Equestrian statue of George IV, Trafalgar Square

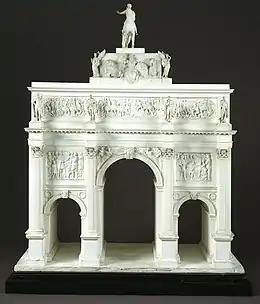
Model of John Nash's original design for Marble Arch, featuring the statue of George IV on top of the arch

Sir Francis Leggatt Chantrey originally designed the statue to stand on top of Marble Arch in its original position as the entrance to Buckingham Palace, following architecture work by John Nash. Edward Blore took over the work, and his redesign to reduce costs removed the Chantrey statue. Chantrey's work was funded by George IV himself, rather than by public subscription. The statue was cast in 1828.